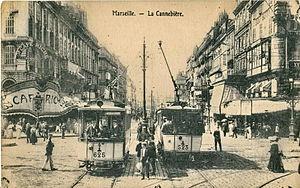
Carte postale ancienne sans mention d'éditeur
La Canebière, anciennement Cannebis puis Cannebière est une avenue du centre de Marseille mesurant 1 km, qui va de l'église des Réformés au Vieux Port et englobe, depuis 1927, la rue Noailles et les allées de Meilhan.
L'ancien tramway de Marseille a circulé dans l'agglomération marseillaise entre 1876 et 2004, faisant de celle-ci l'une des trois seules agglomérations françaises à avoir possédé un réseau de tramways sans interruption durant tout le XXᵉ siècle.